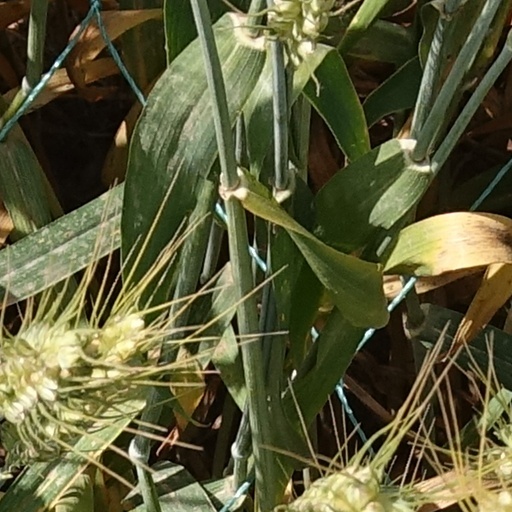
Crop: wheat